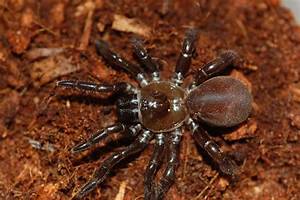
Label: ragno